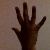
The image shows a hand gesture representing the number 5 in Indian Sign Language.